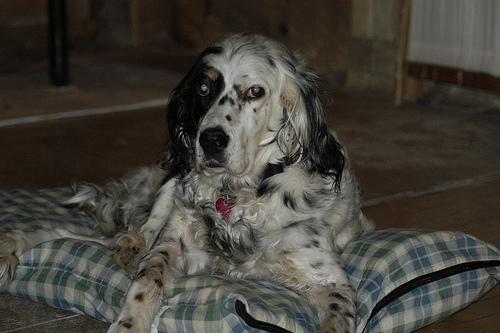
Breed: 203-n000022-English_setter